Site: brandenburg
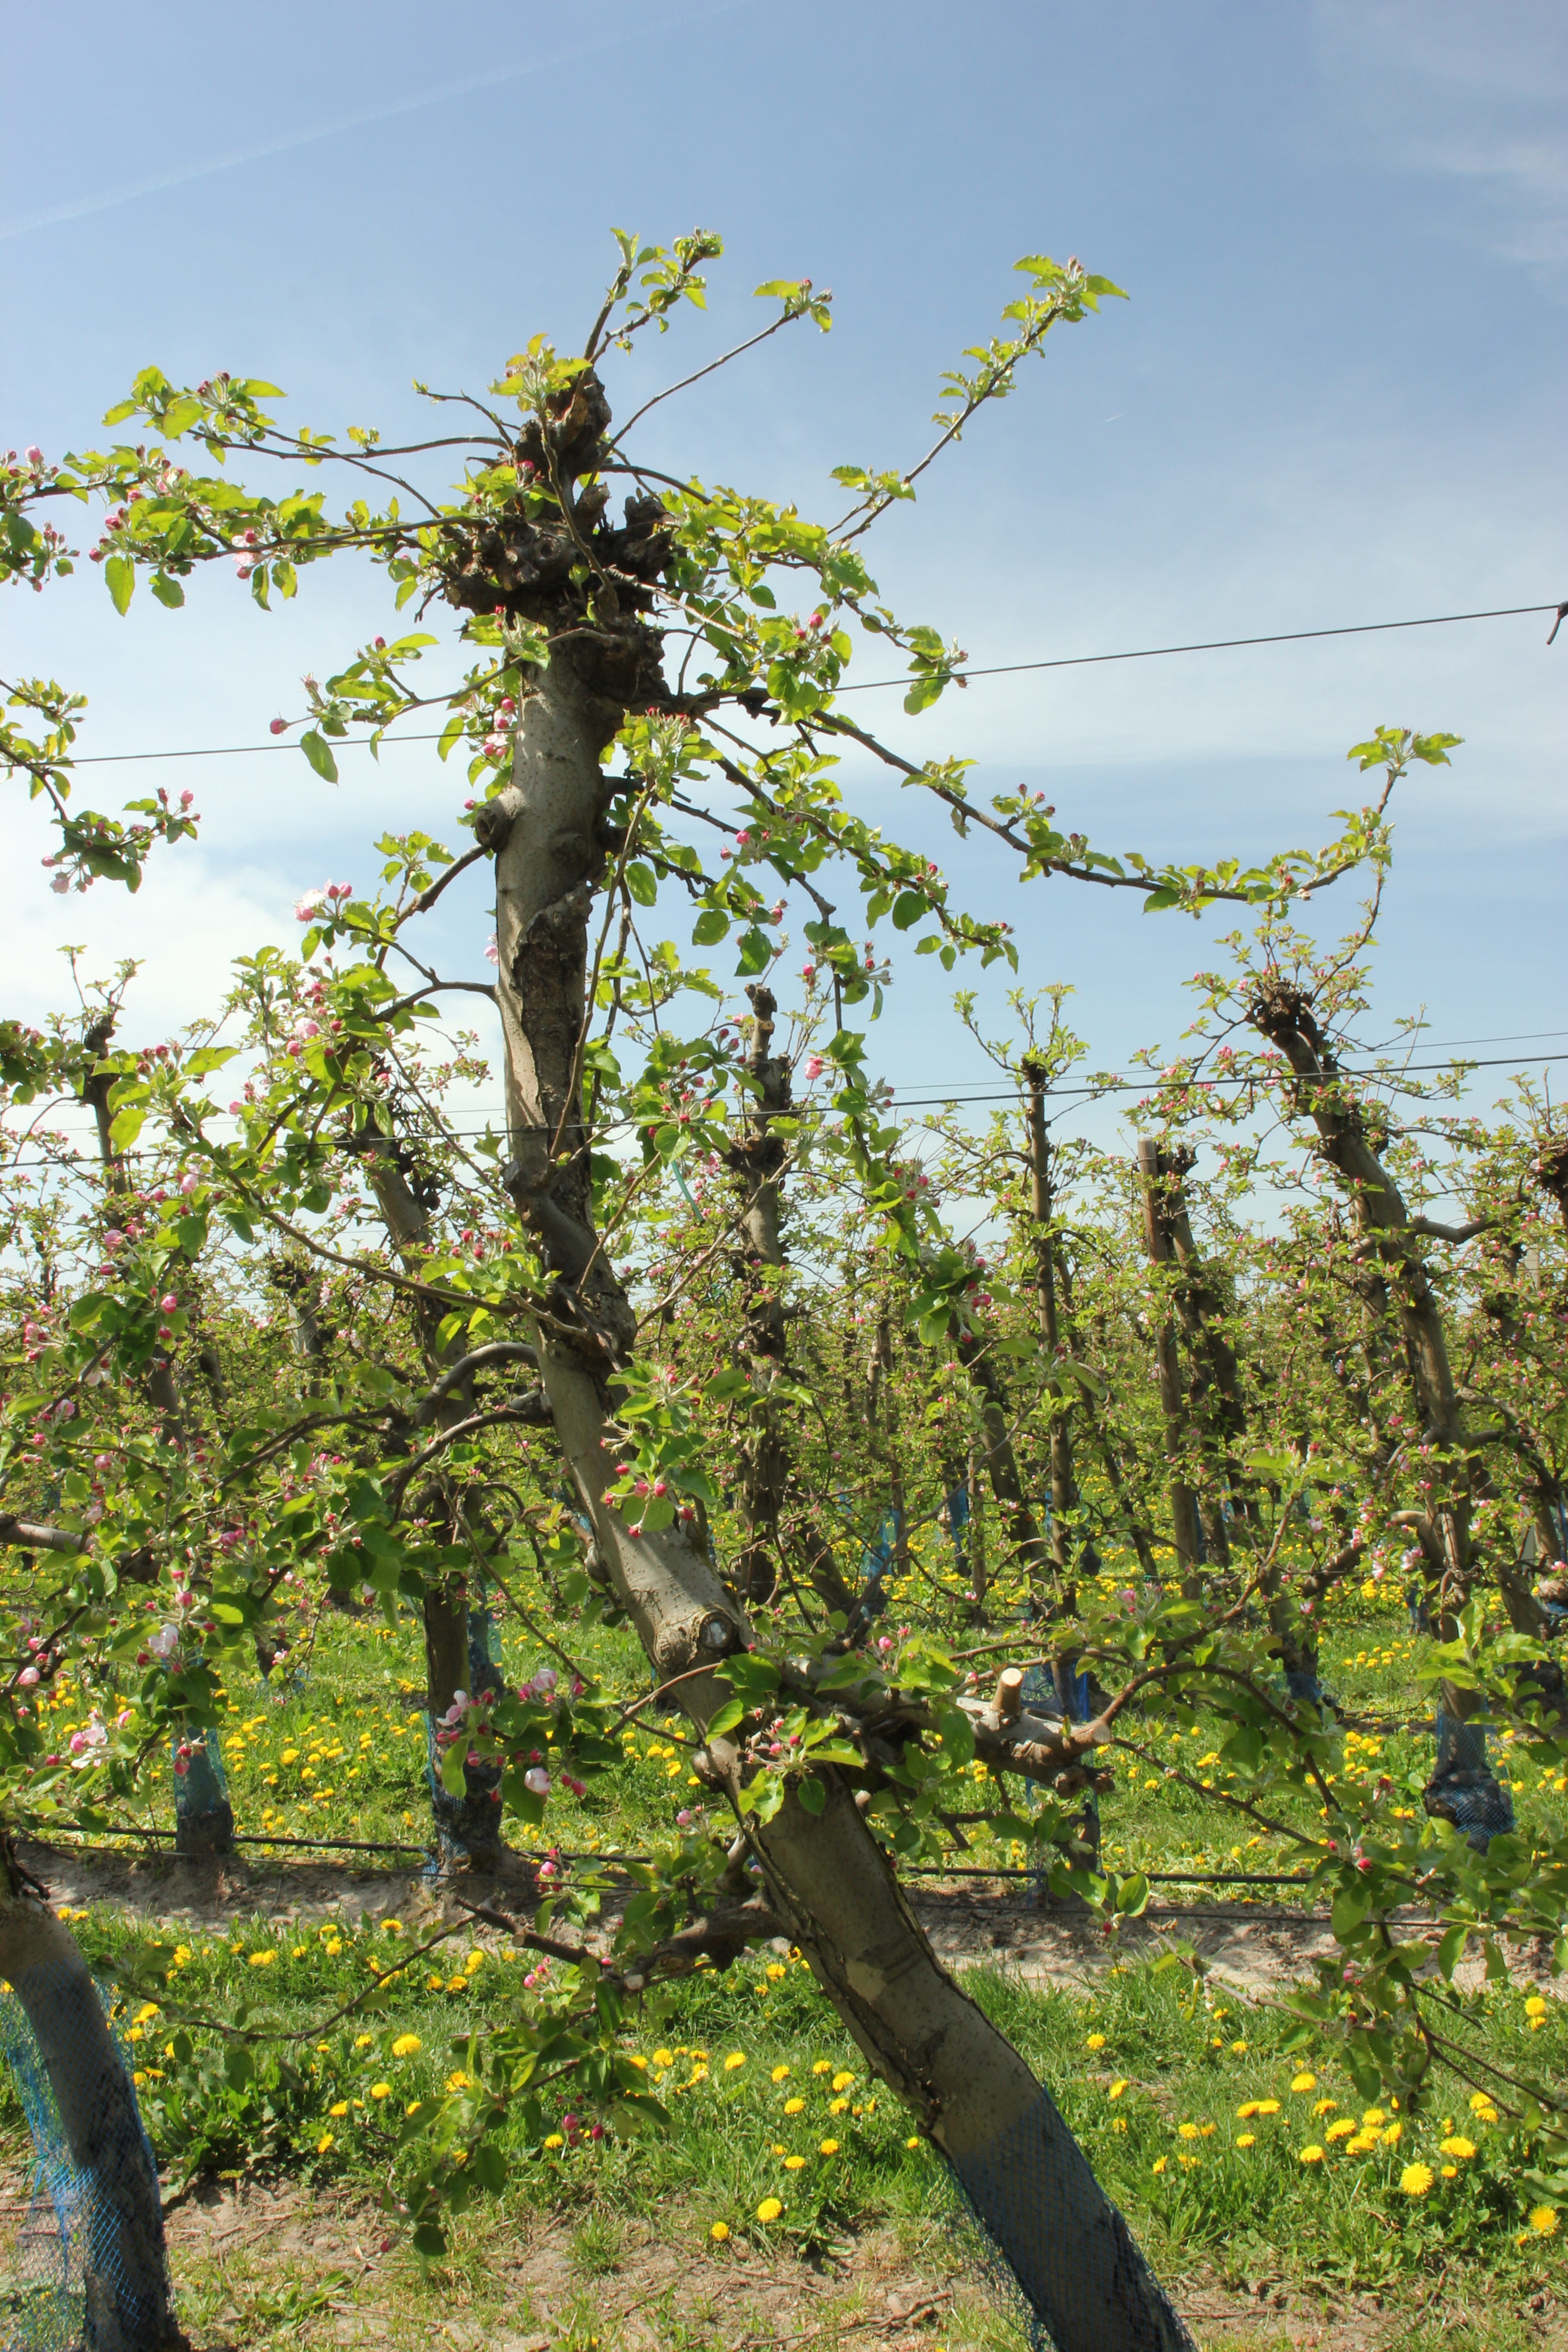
Growth stage (BBCH 57): Inflorescence emergence